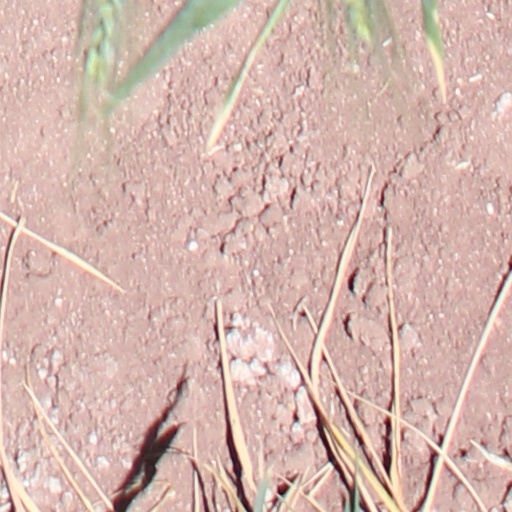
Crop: wheat